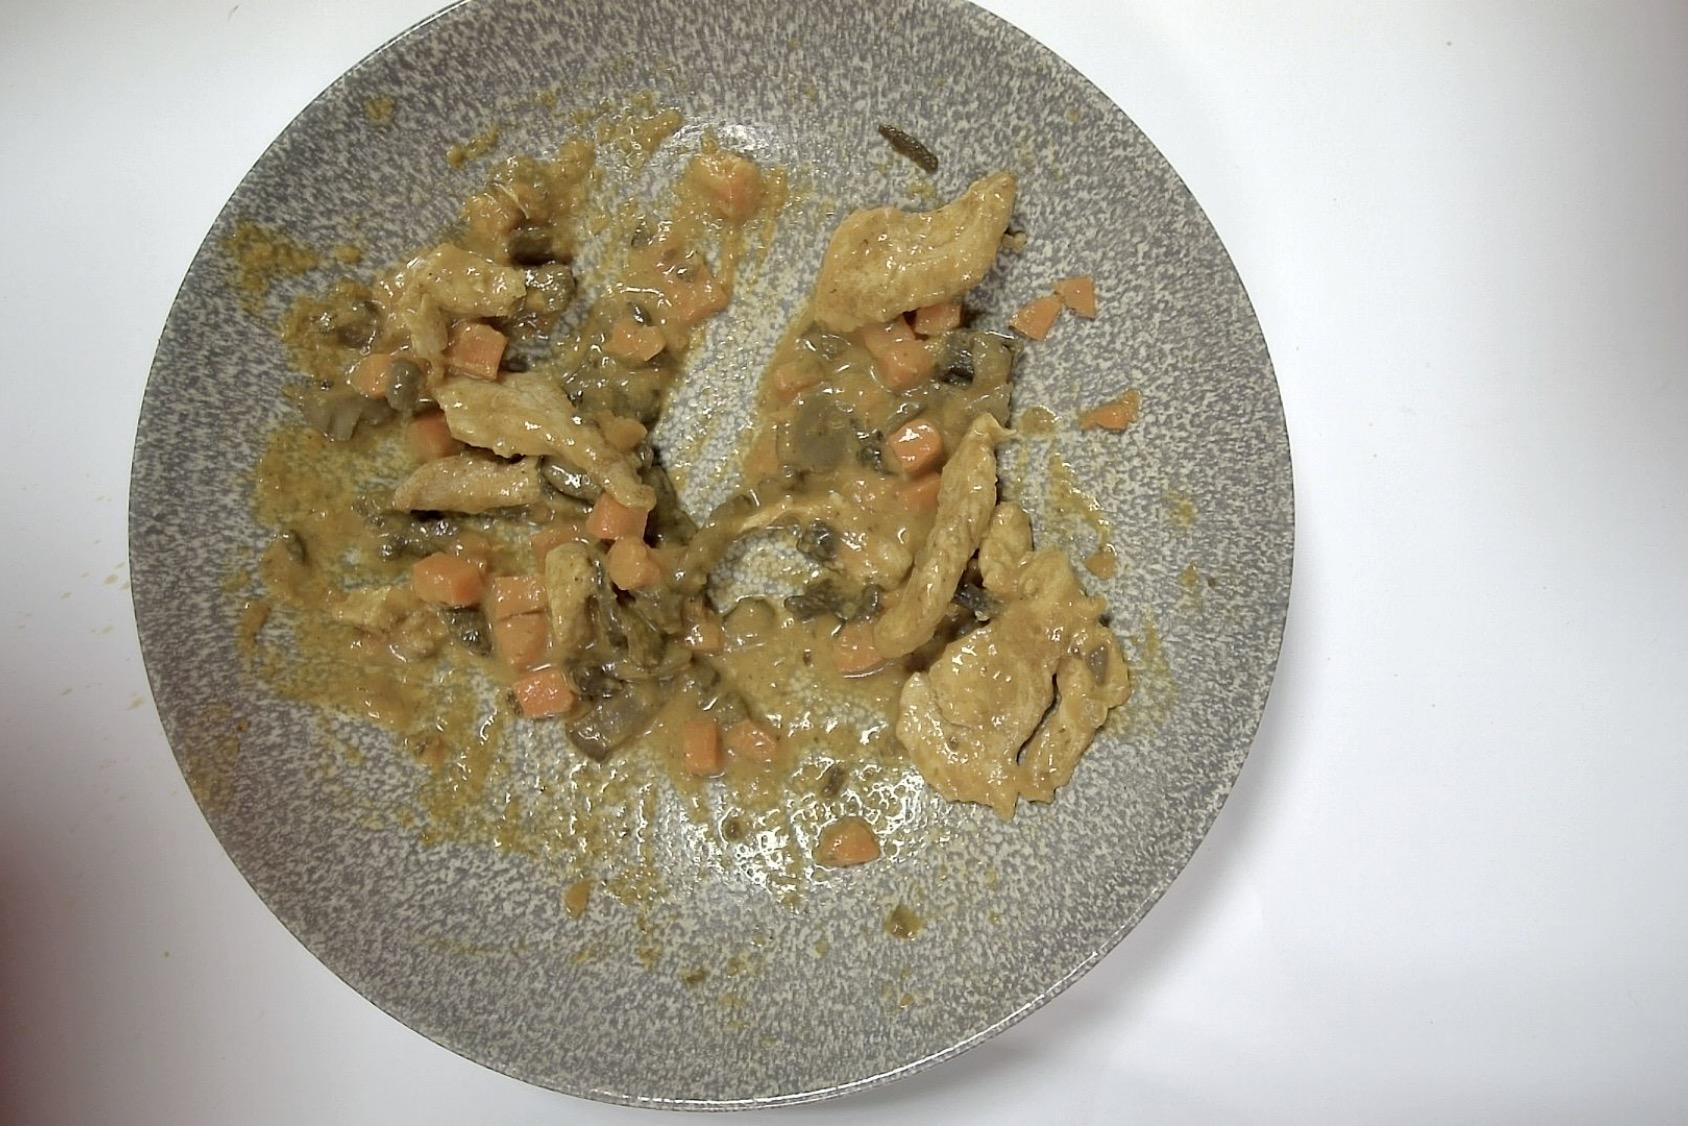
Gericht: Hähnchenstreifen, Kartoffelwürfel , Möhre Pilze Linsen , Tomaten-Curry-Sauce
Portionsgröße: Normale Portion
Zutaten: Kartoffelwürfel, Möhre, Pilze, Linsen, Tomaten-Curry-Sauce, Hähnchenstreifen
Gewicht vorher: 495 g
Kalorien vorher: 379,65 kcal
Gewicht nachher: 277 g
Kalorien nachher: 212,451 kcal